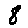
Label: 8